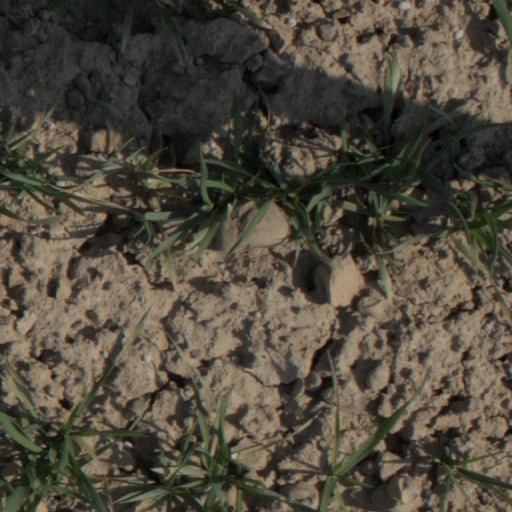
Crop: wheat